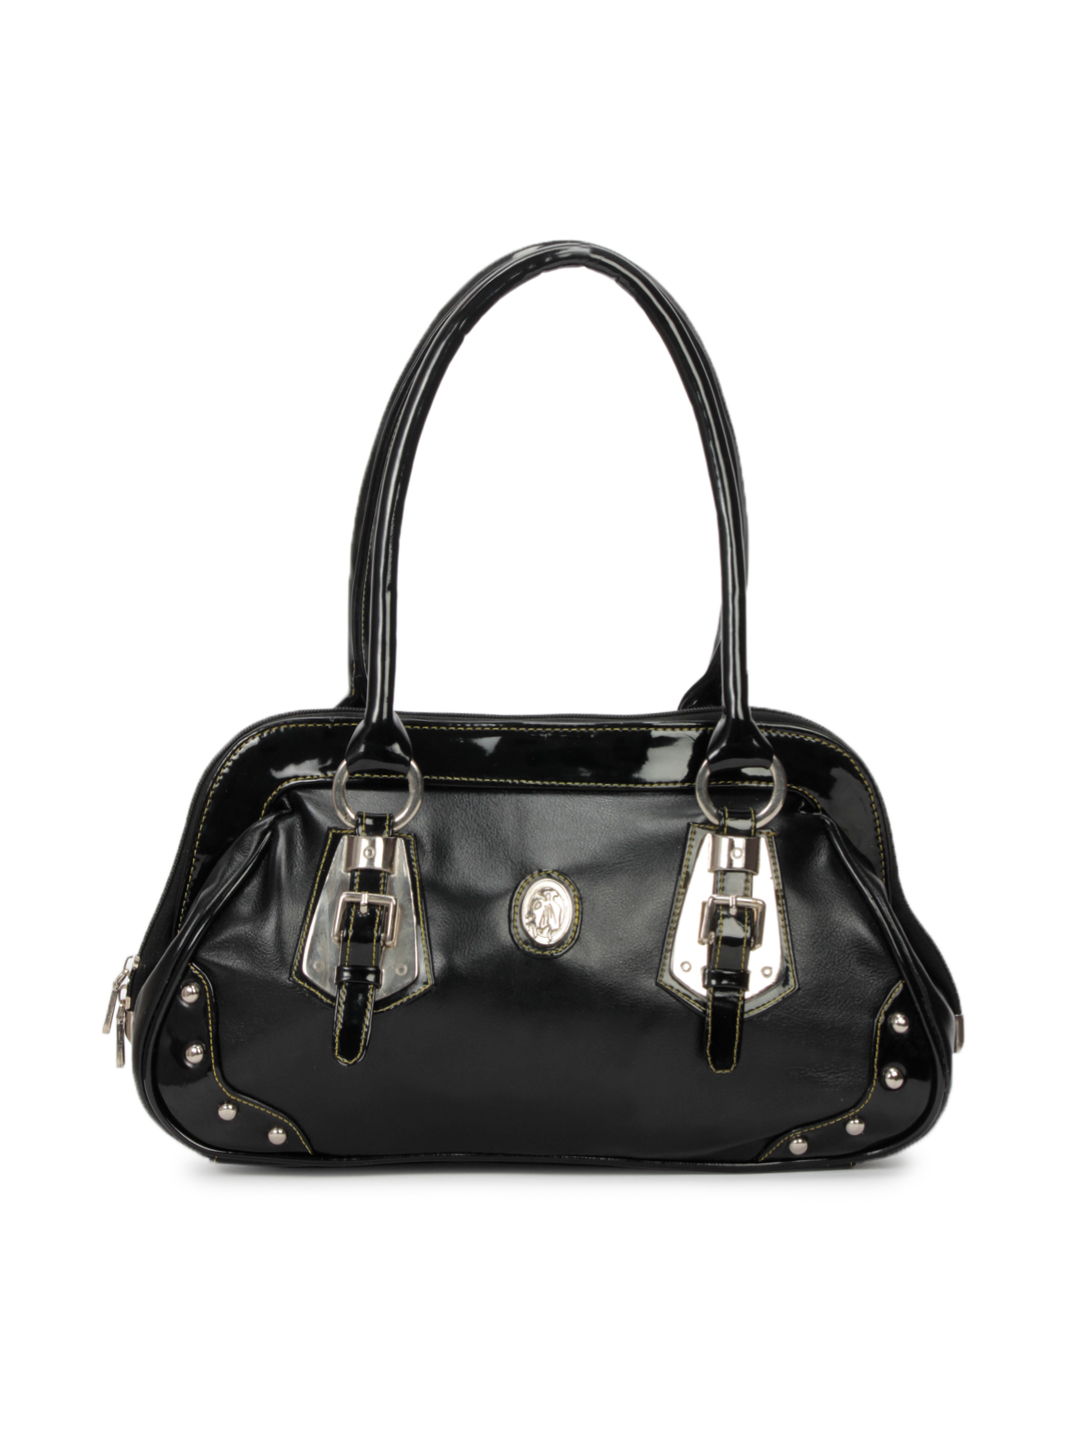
Spice Art Women Leatherette Black Handbag
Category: Accessories / Bags / Handbags
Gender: Women
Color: Black
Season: Winter 2015
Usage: Casual